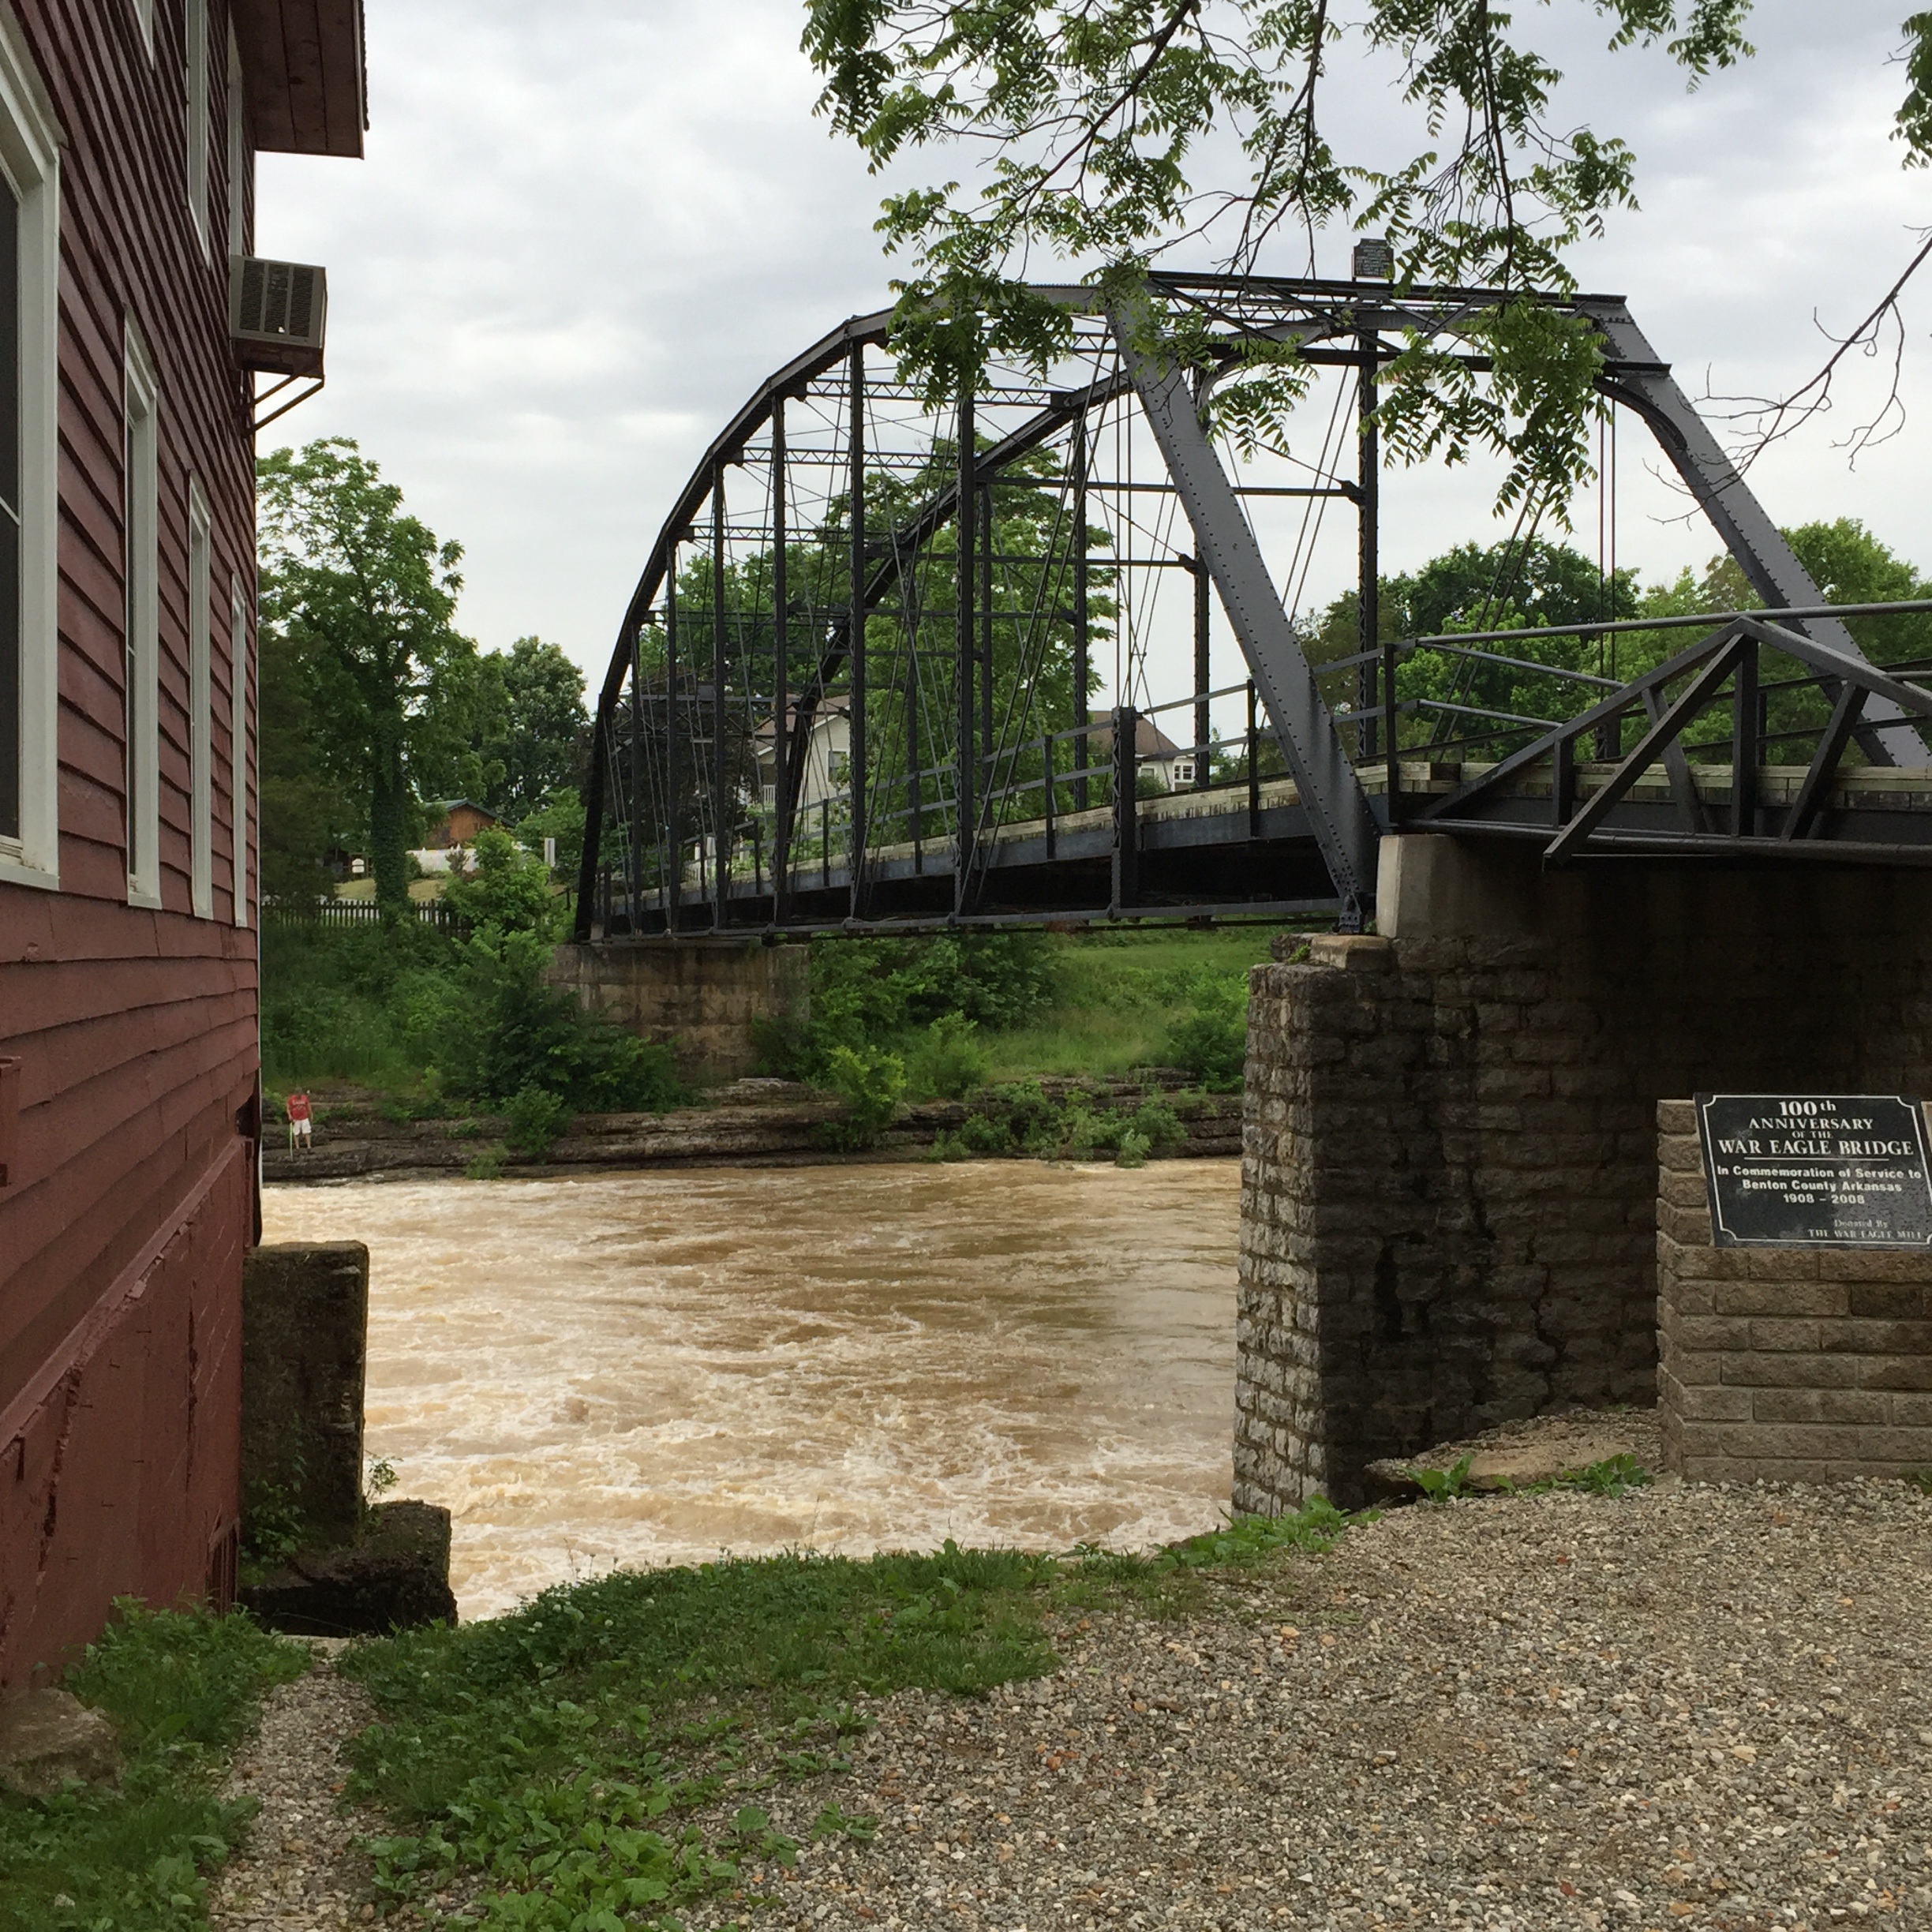
architecture, bridge, walkway, arch, flood, waterway, war eagle mill, flood water war eagle creek